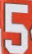
Number: 5